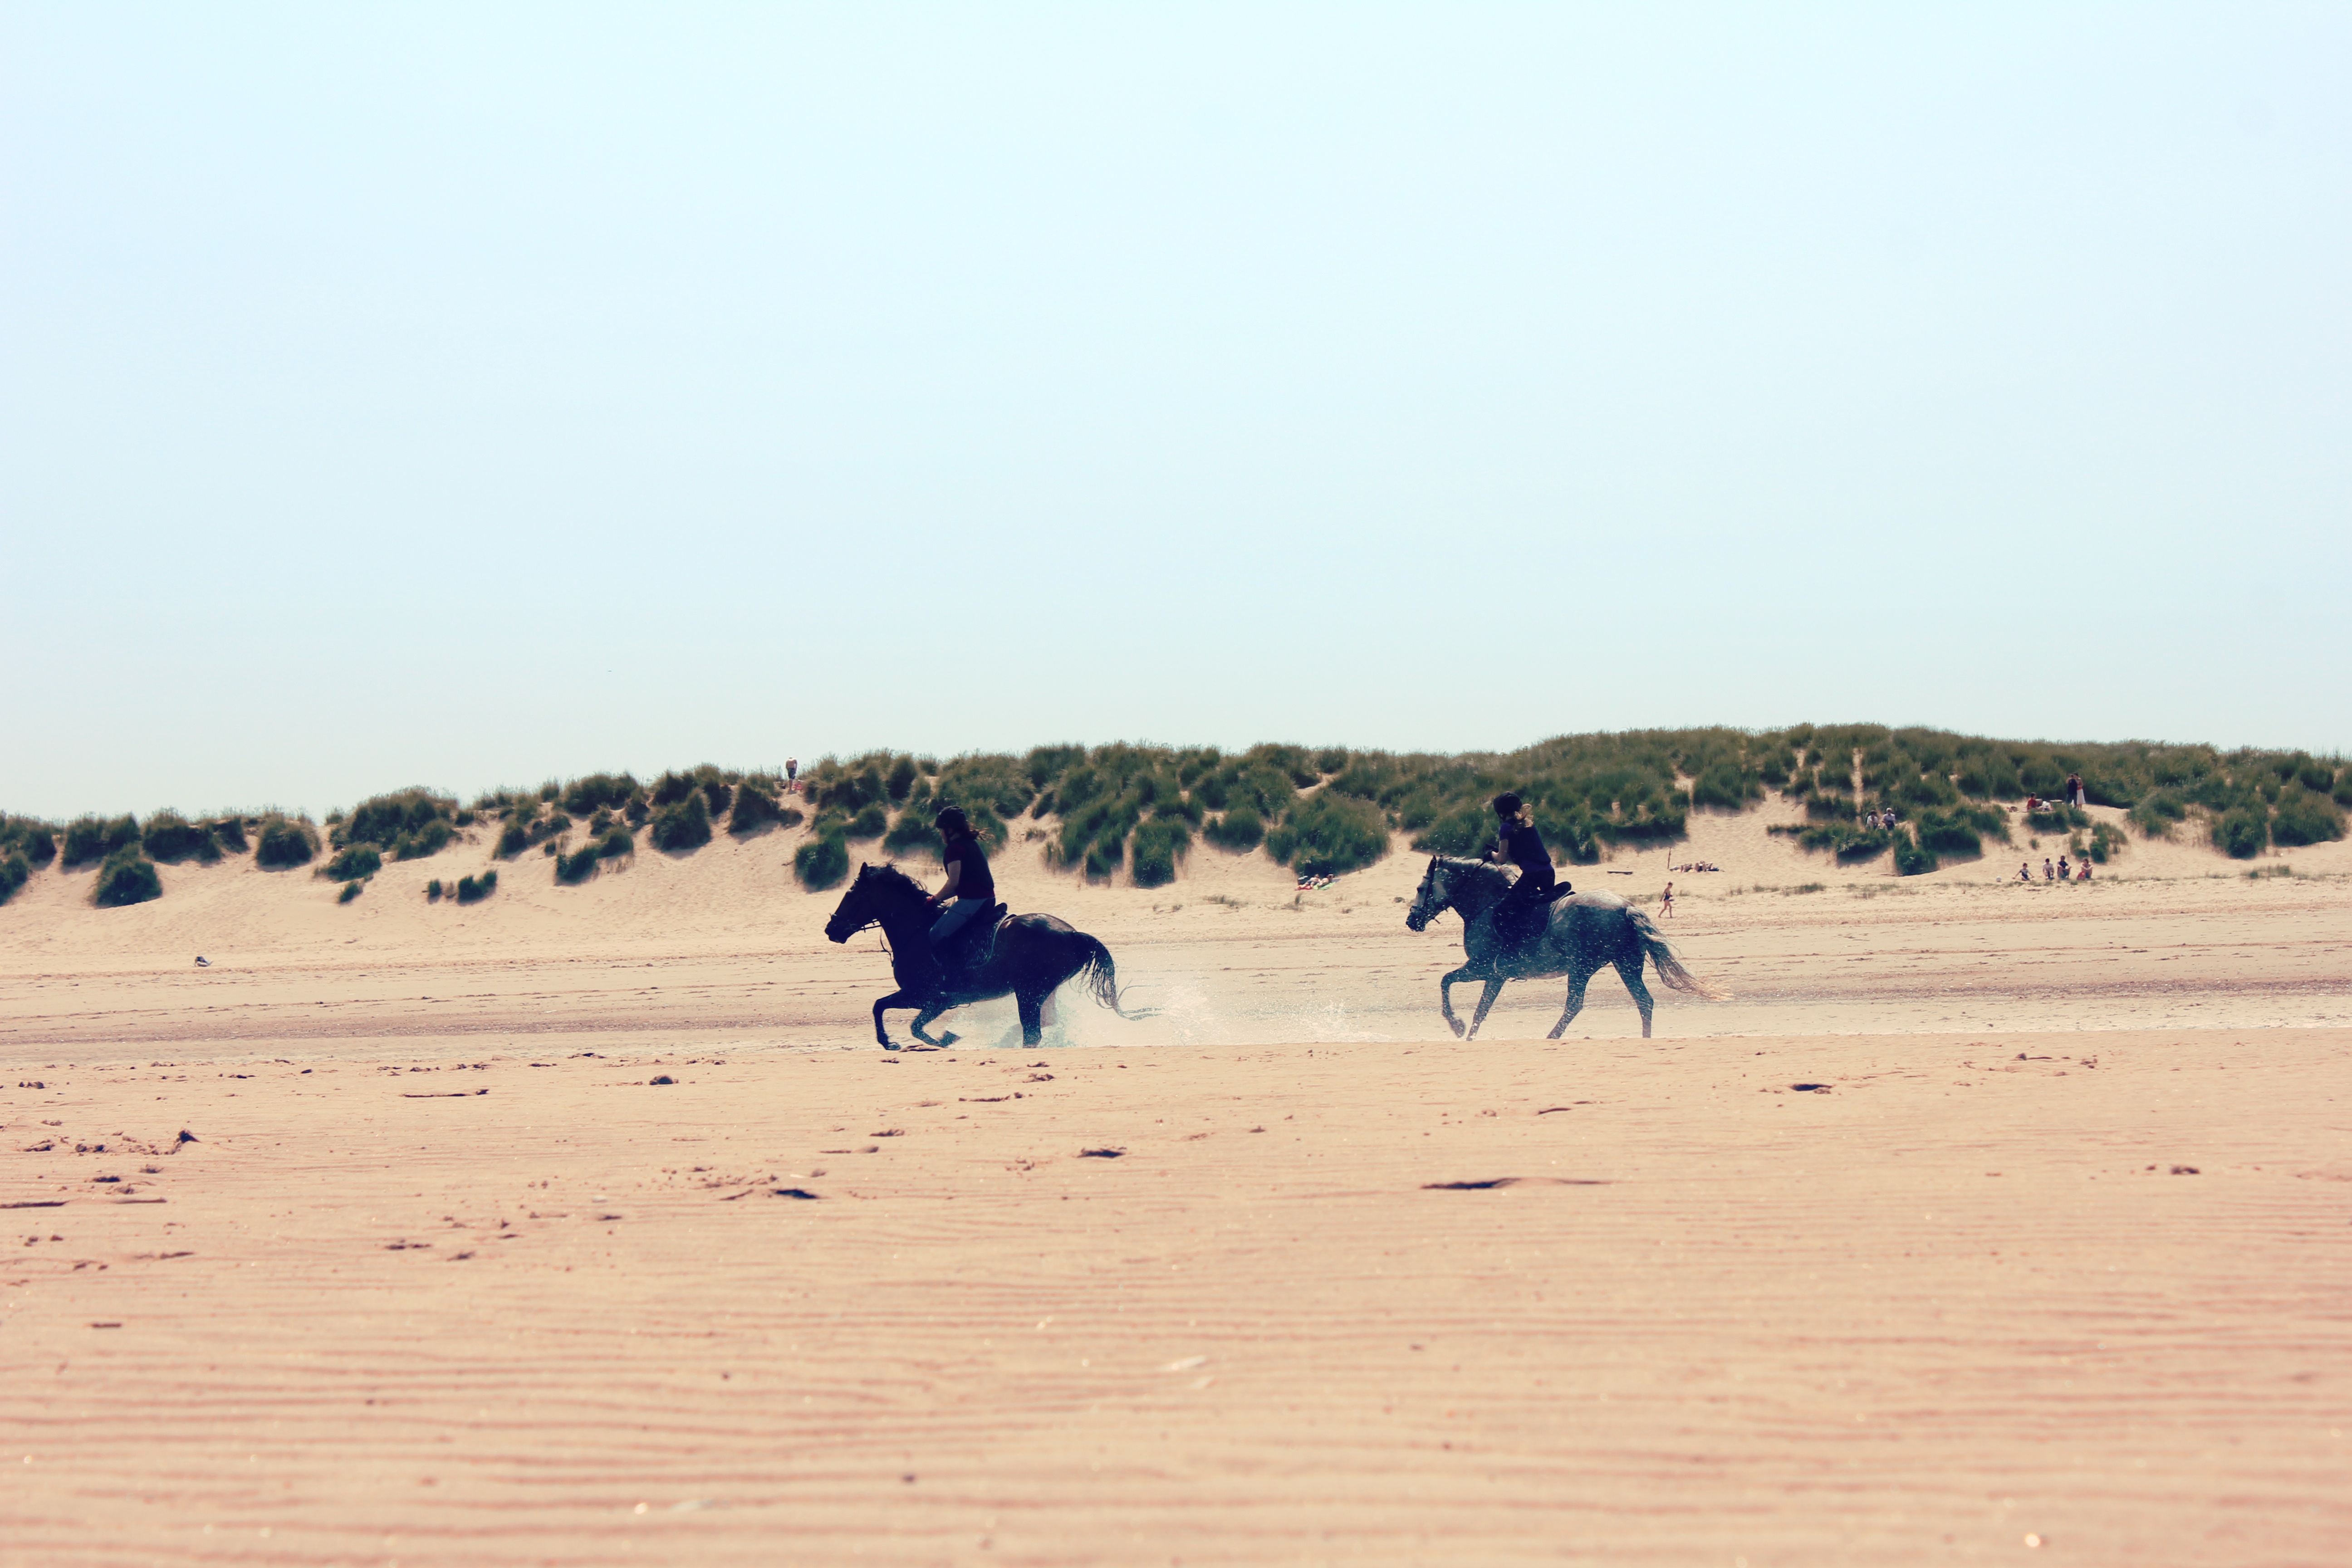
beach, landscape, sand, desert, camel, plain, habitat, ecosystem, sahara, steppe, erg, natural environment, aeolian landform, camel like mammal